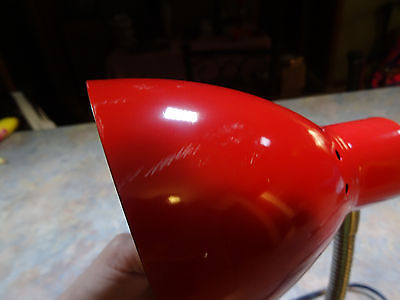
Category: lamp